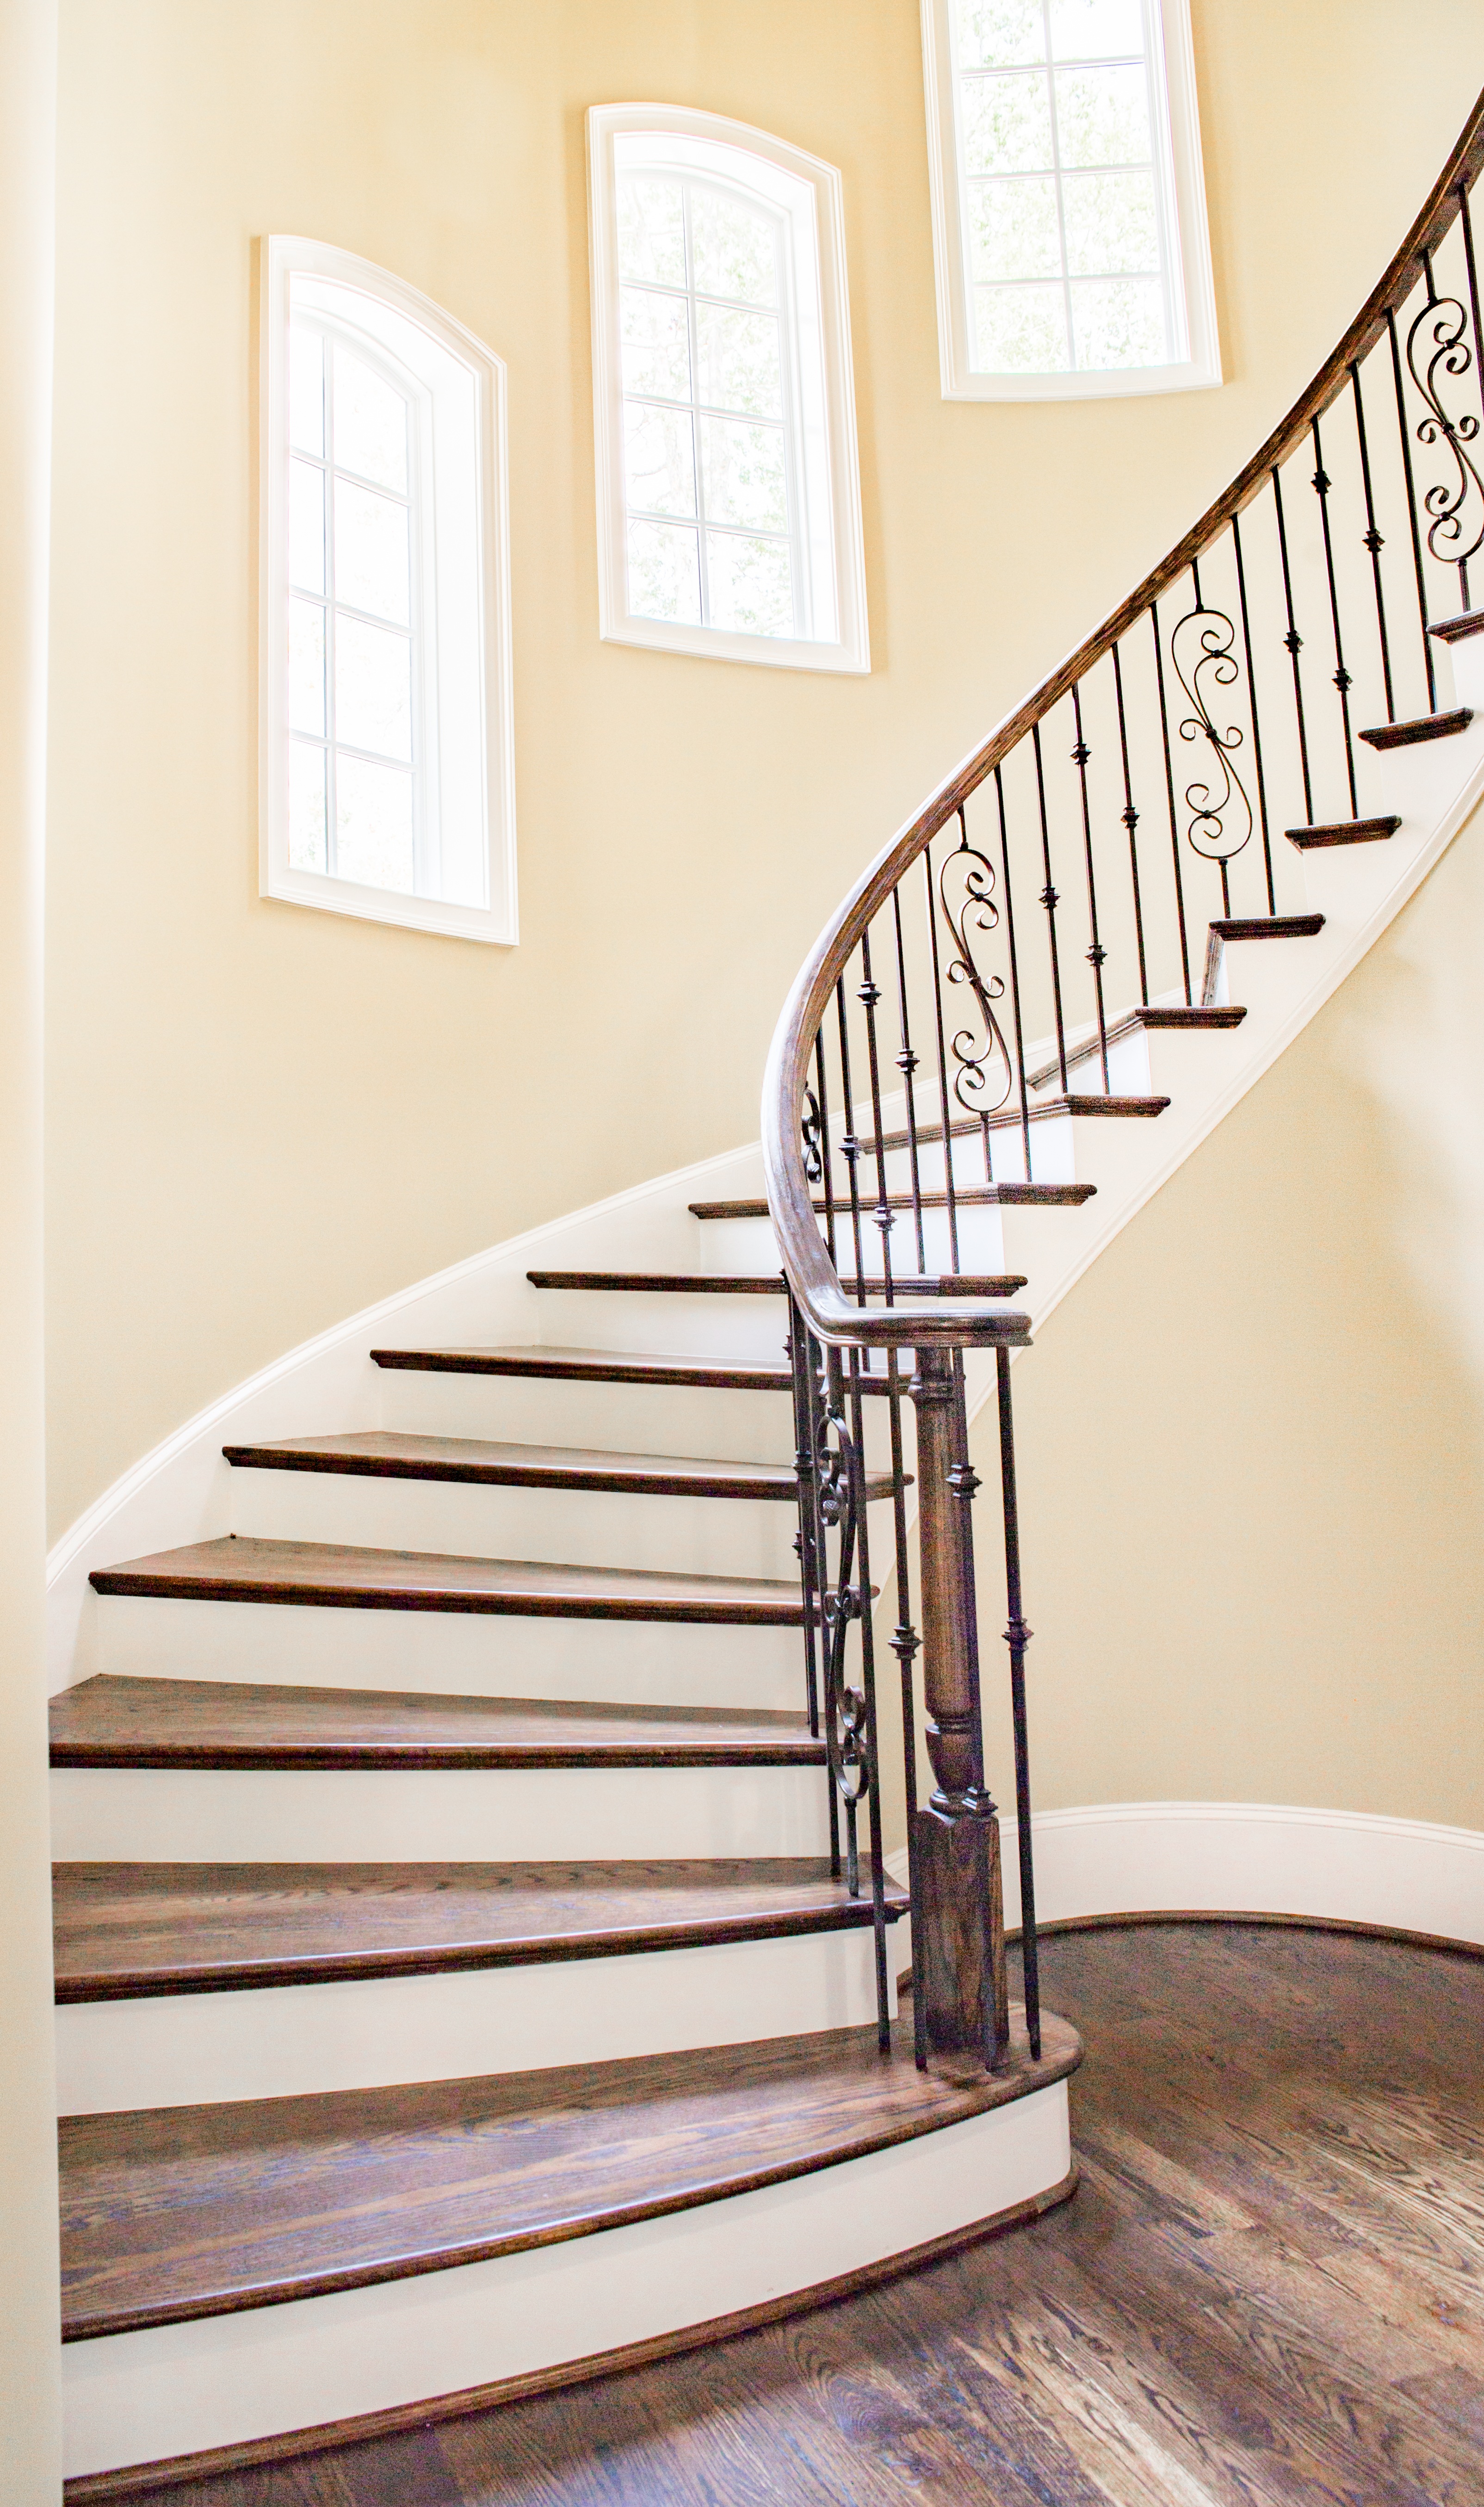
architecture, wood, stair, spiral, floor, stairway, furniture, winding, interior design, handrail, product, hardwood, stairs, flooring, luxury real estate, wood flooring, baluster, laminate flooring